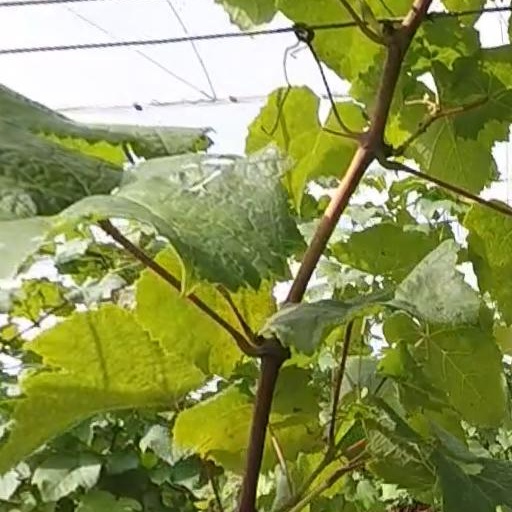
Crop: grape